Darius Charles

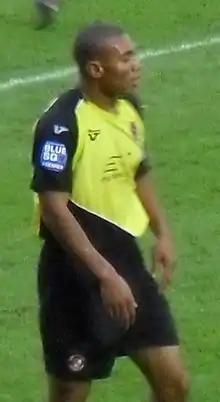
Charles playing for Ebbsfleet United in 2009

Wesley Darius Donald Charles (born 10 December 1987) is an English former professional footballer who played as a centre-back. He played in the English Football League for Brentford, Stevenage, Burton Albion, AFC Wimbledon and Wycombe Wanderers.